Trʼondëk Hwëchʼin First Nation

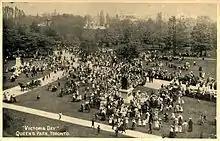
Victoria Day celebrations in Toronto, 1910

On American territory, Circle City emerged following gold discoveries at Birch Creek in 1893–94. In 1895, finds at American Creek led to the establishment of Eagle City, which temporarily hosted nearly a thousand prospectors. Fort Egbert was built there in 1899 to monitor the border. Even before the major gold rush, an estimated one to two thousand prospectors roamed the Yukon, restlessly traversing Tr’ondëk Hwëch’in territory.